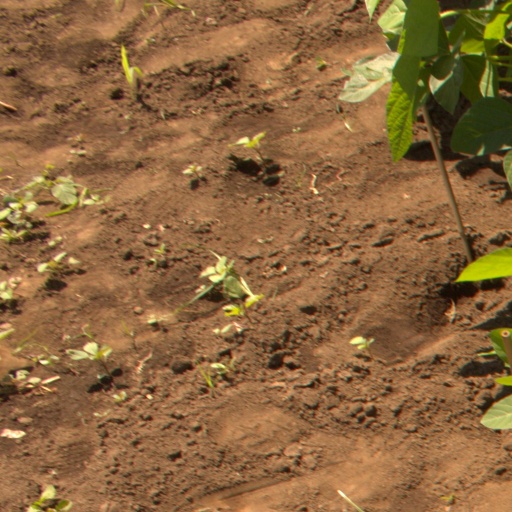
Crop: soybean